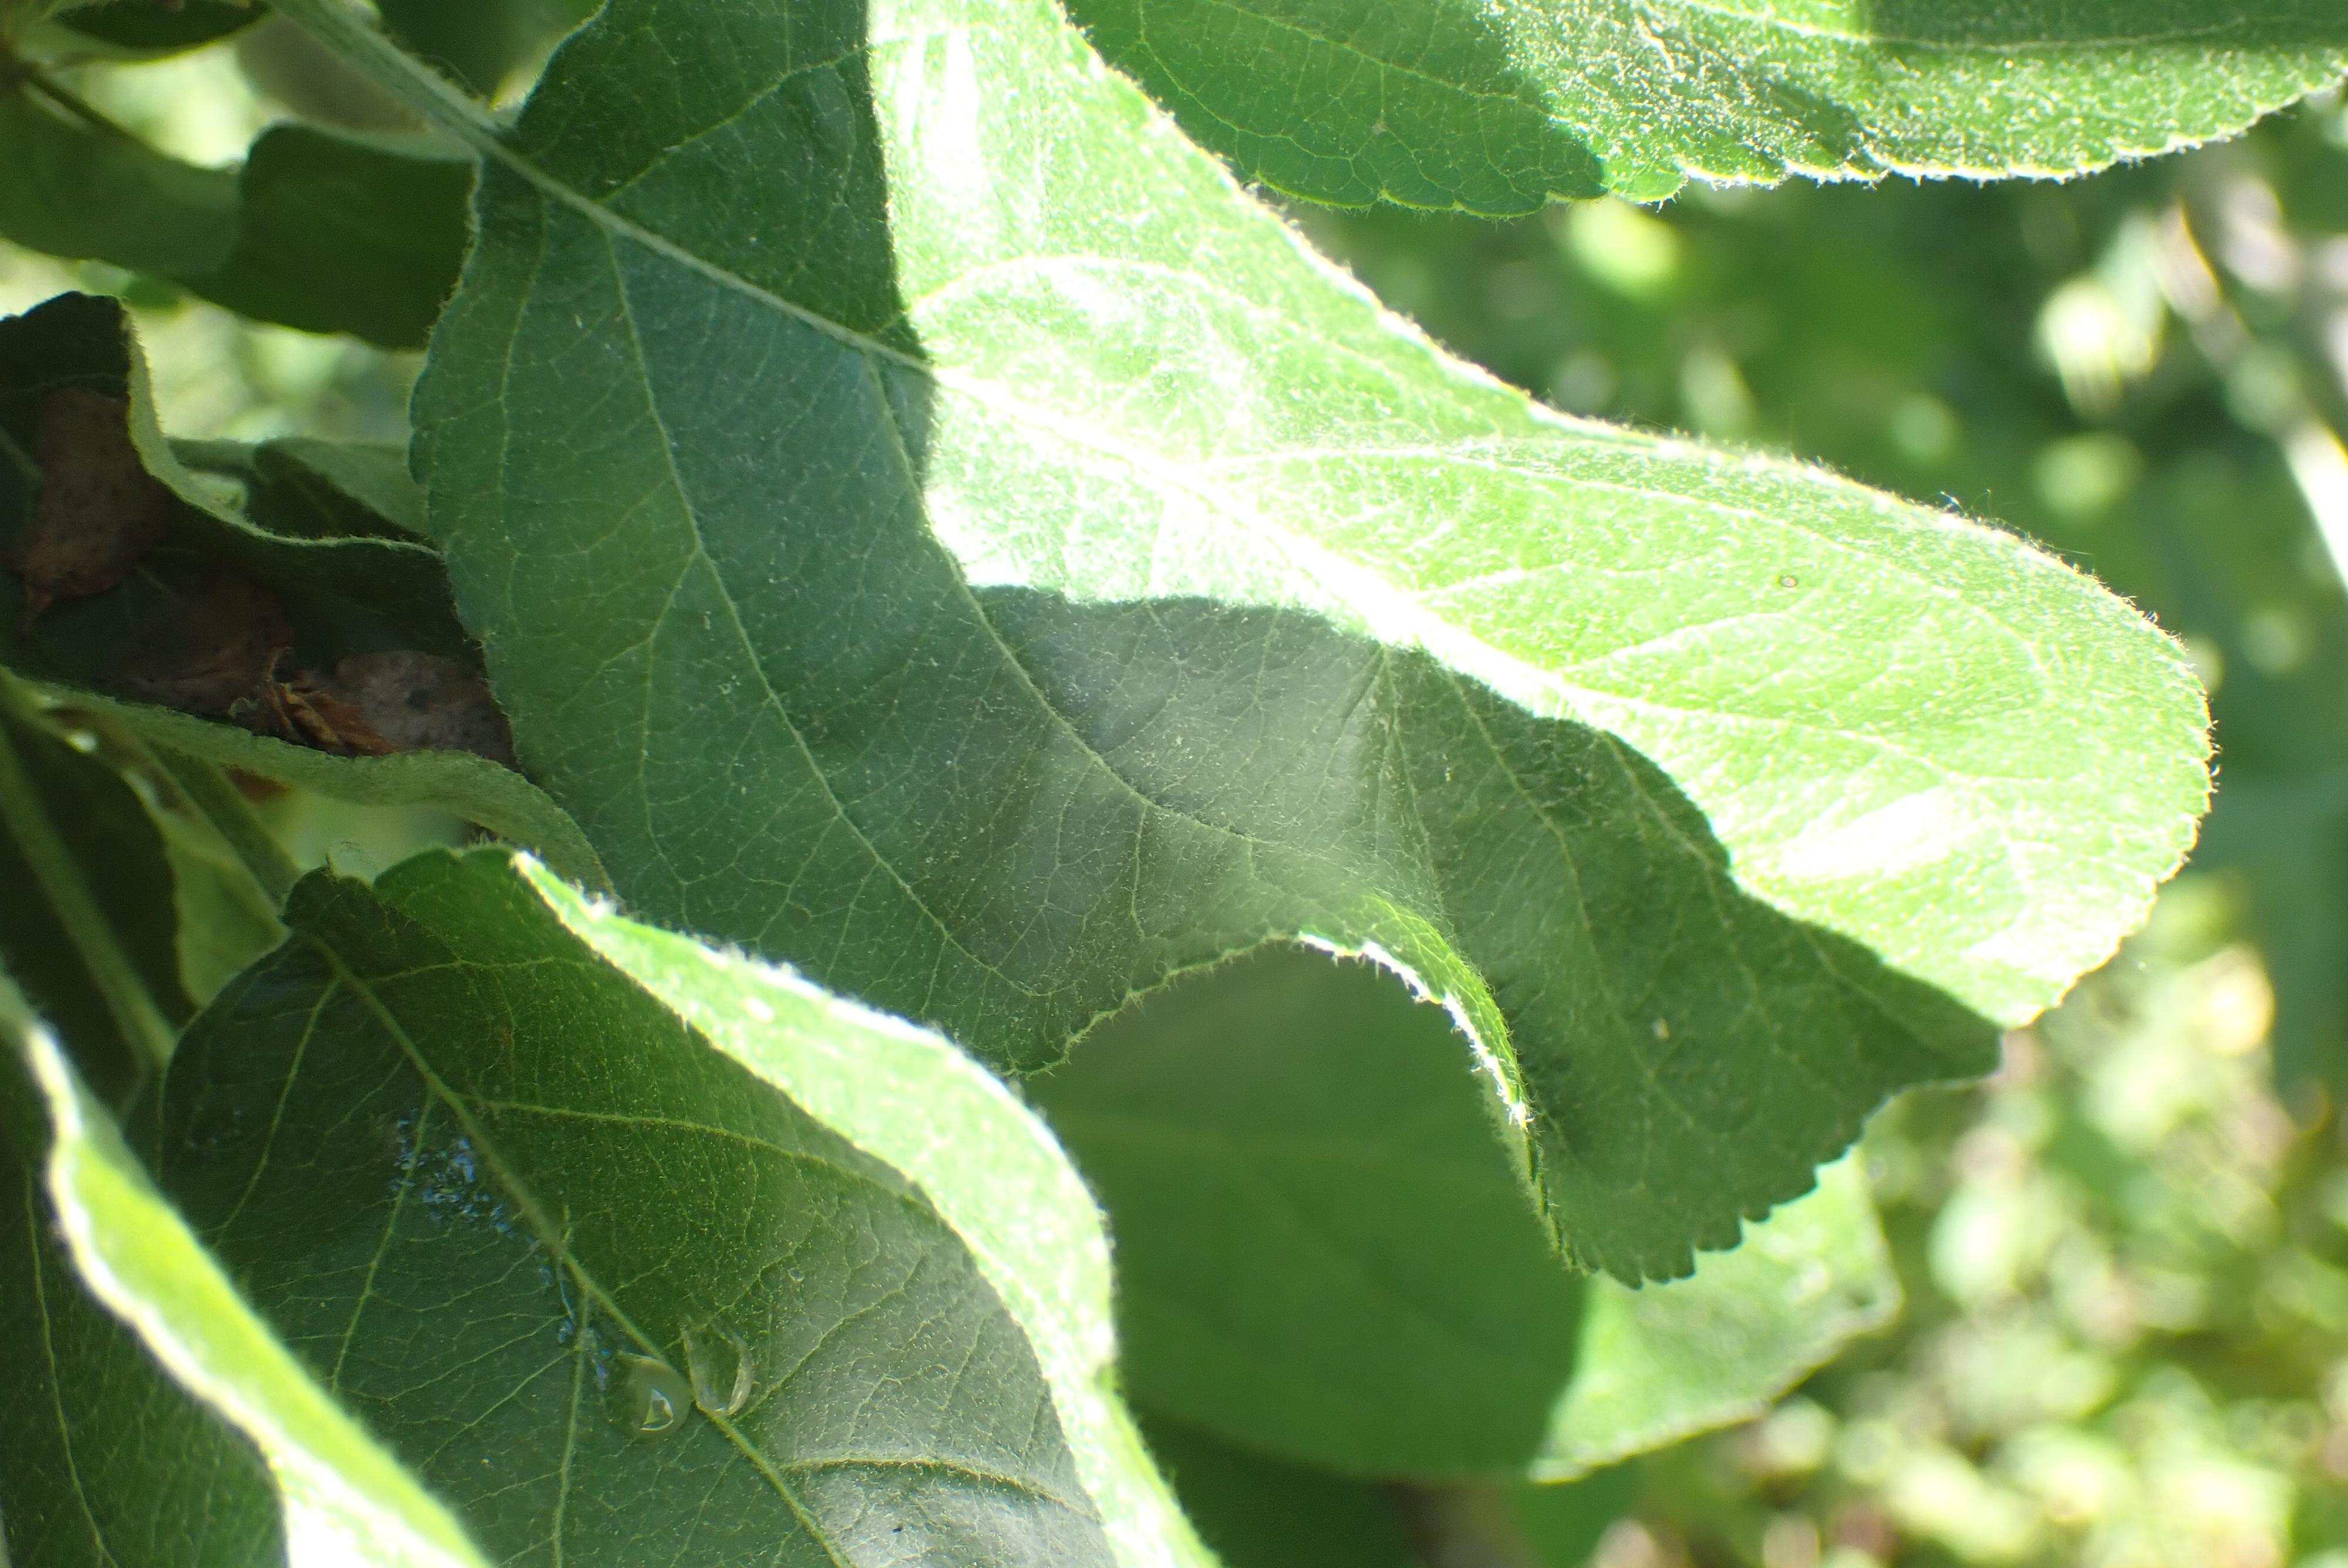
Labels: healthy